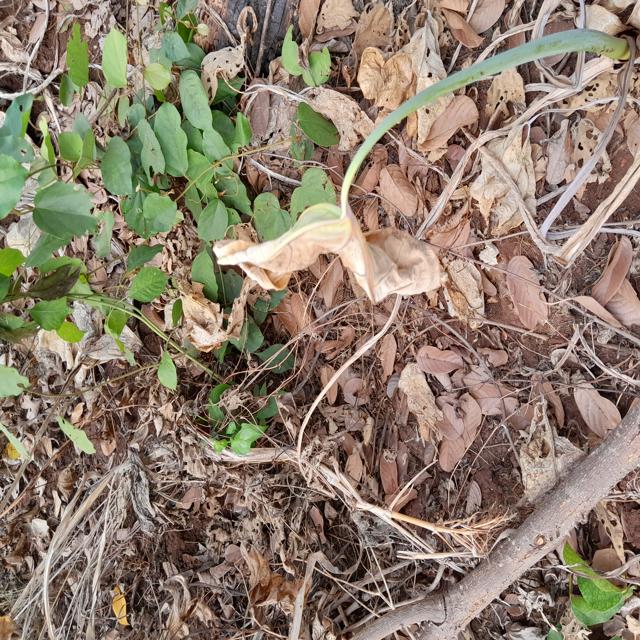
Label: Late_Blight